Novi Klošter Monastery

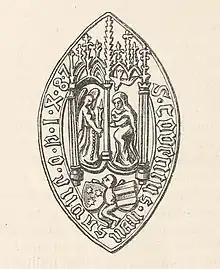

The founding of the priory is closely linked to the Counts of Celje, as it was erected in the hunting grounds of Frederick II, who issued the foundation charter in 1453. With the consent of the Patriarch of Aquileia, Ludovico Trevisan, and Pope Nicholas V, he donated the monastery with the church and the nearby estates to the Dominican Order. The Dominicans were Frederick's confessors towards the end of his life and, according to the historian Jože Mlinarič, it is likely that the monastery was founded so"that the Dominicans should become the guardians of his earthly remains and the prayers for the repose of his soul, which was burdened with so many vices.« After the extinction of the Counts of Celje, the Habsburg emperor Frederick III confirmed the friars' rights and estates in 1459.